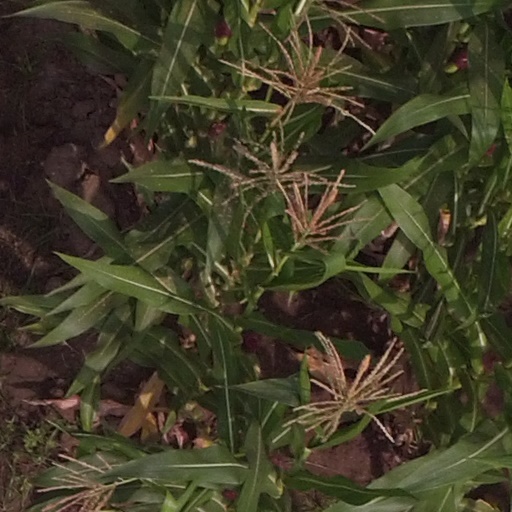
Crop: maize; corn